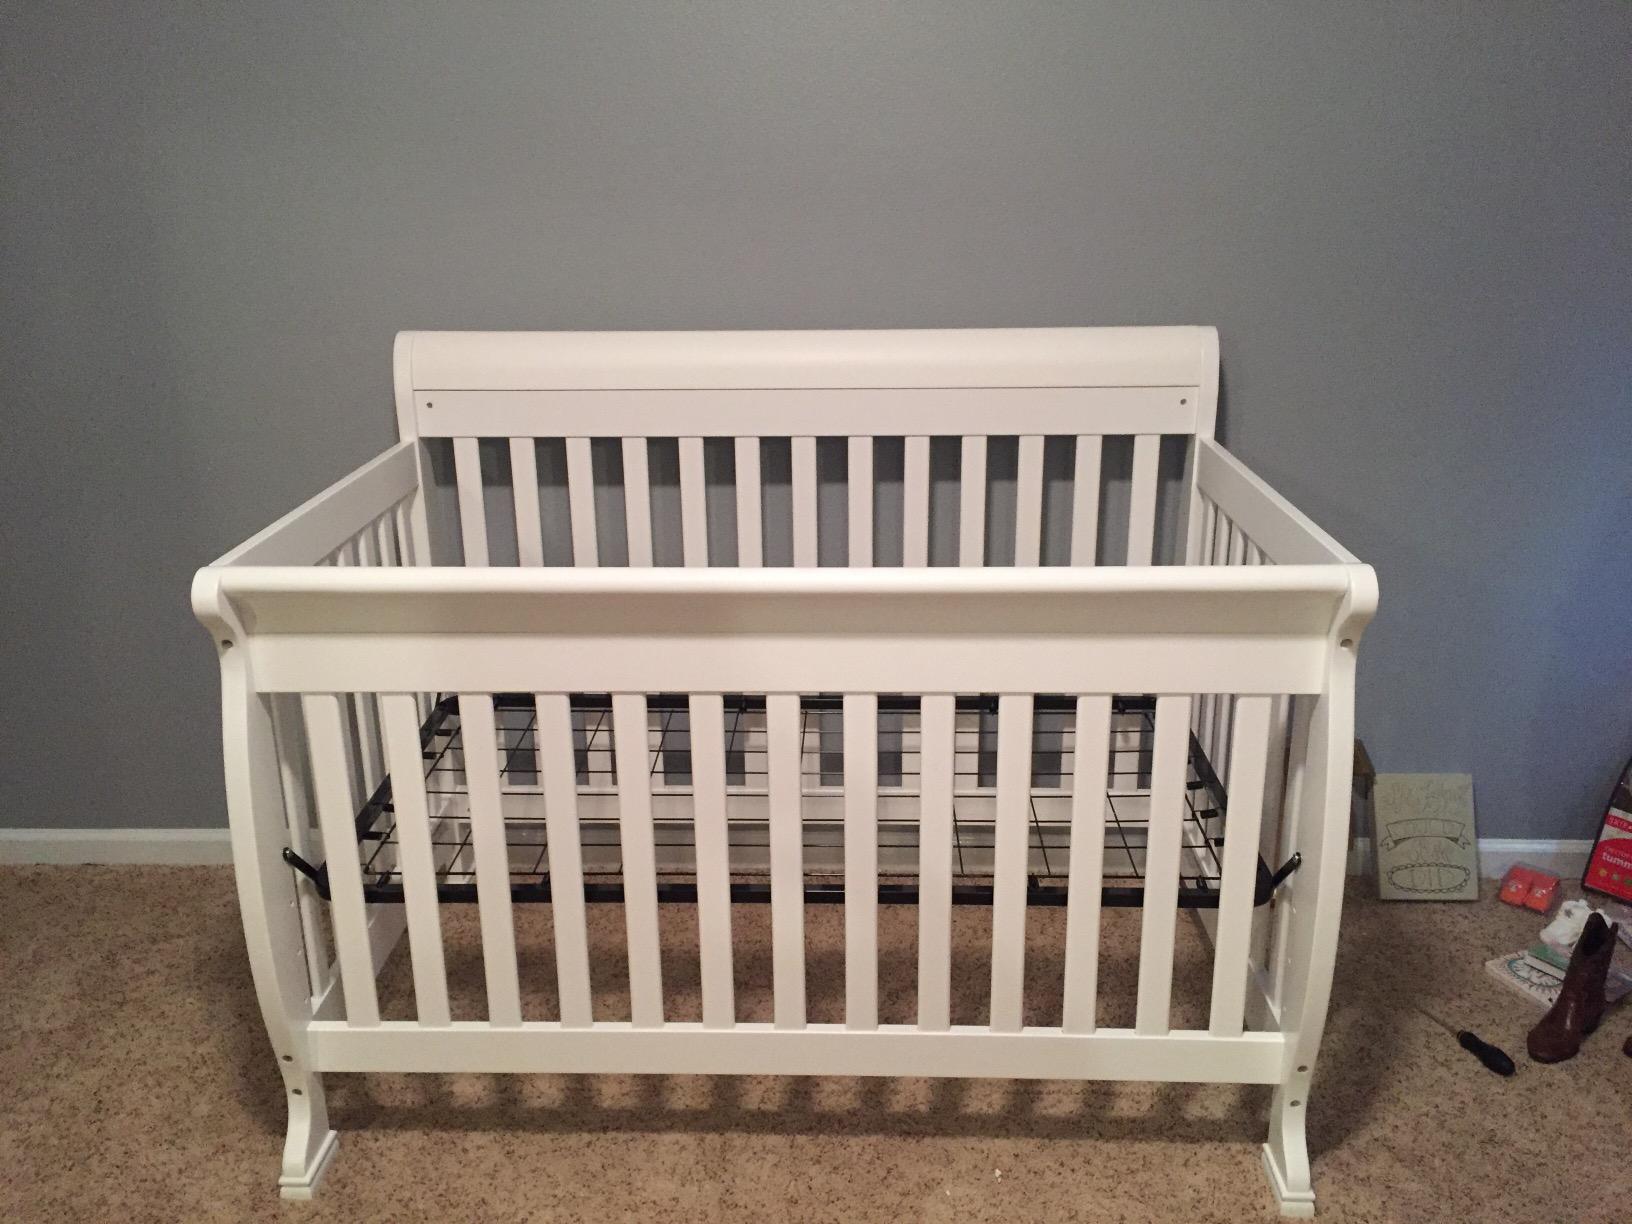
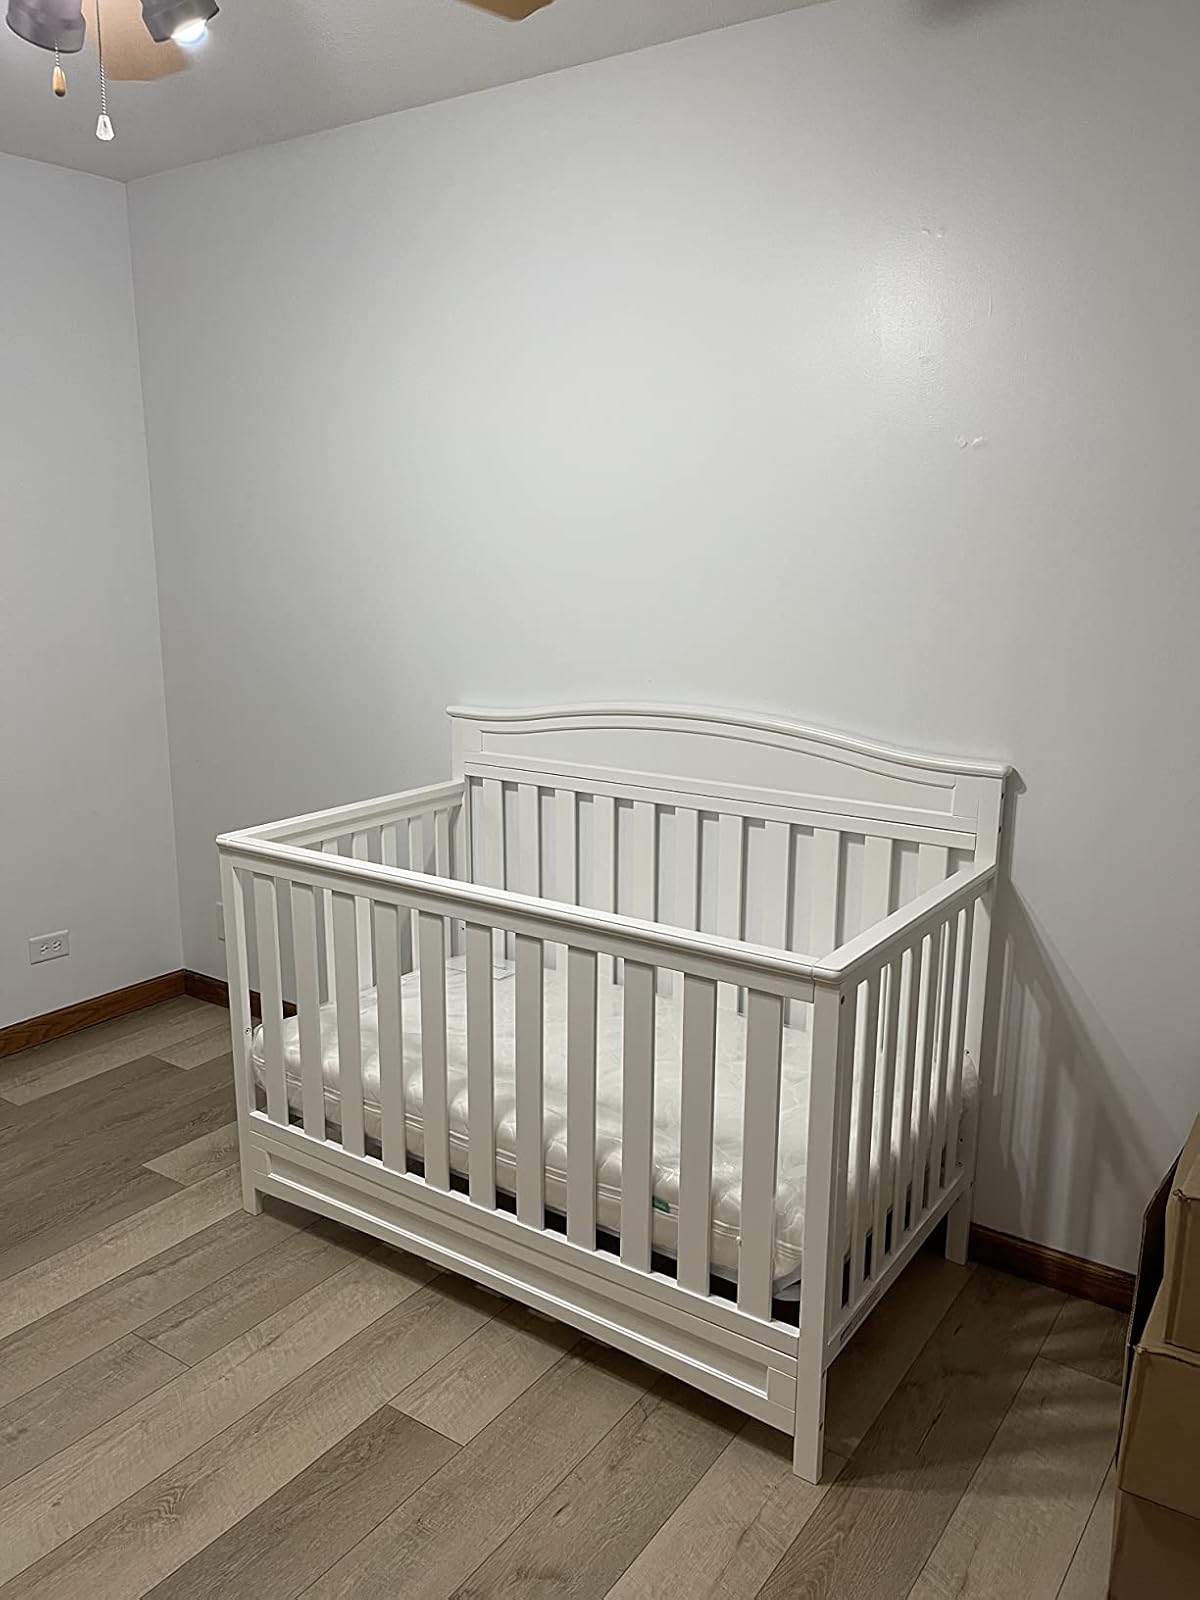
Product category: products_crib
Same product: no